Luzern Allmend/Messe railway station

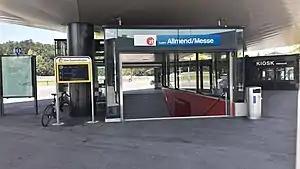
The station entrance in 2018

Luzern Allmend/Messe railway station is a railway station in the city of Lucerne, in the Swiss canton of Lucerne. It is located adjacent to the Swissporarena, in the south of the city. The station is on the Brünig line of the Zentralbahn railway company, and is used by trains of the Luzern–Stans–Engelberg line.